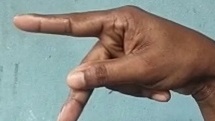
ASL sign: P